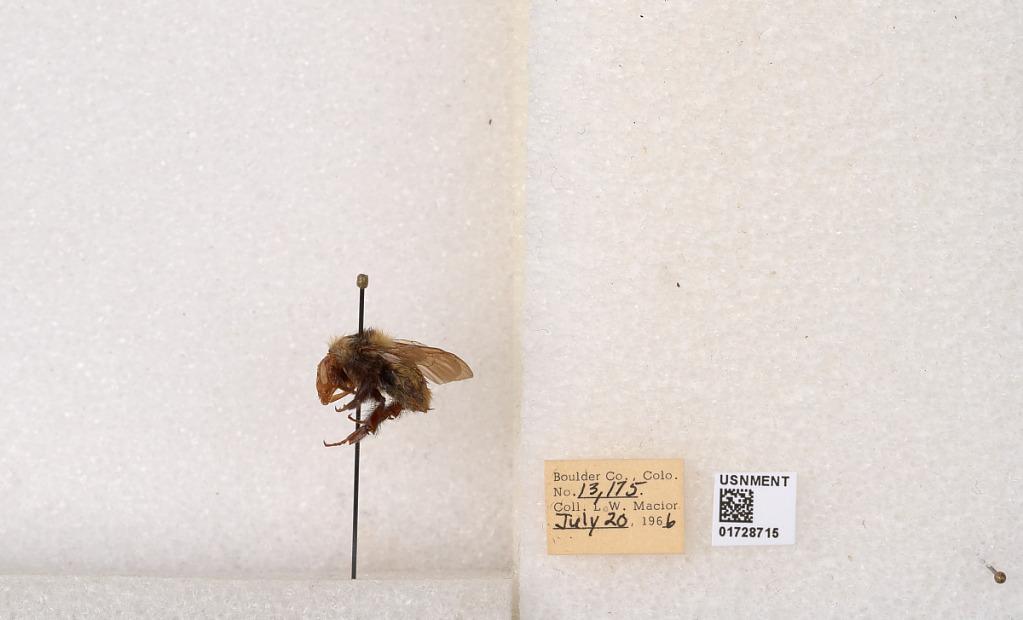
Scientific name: Bombus appositus Cresson
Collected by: L. Macior
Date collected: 1966-7-20
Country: United States
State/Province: Colorado
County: Boulder
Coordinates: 40.0925, -105.358